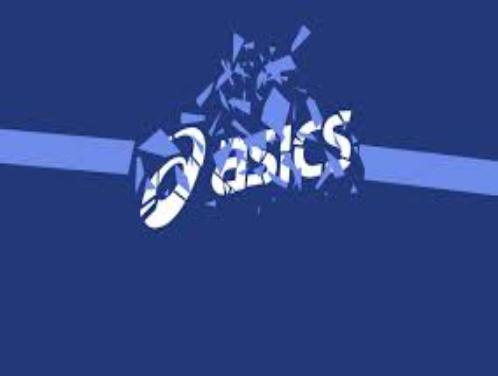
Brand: Asics
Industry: Sports